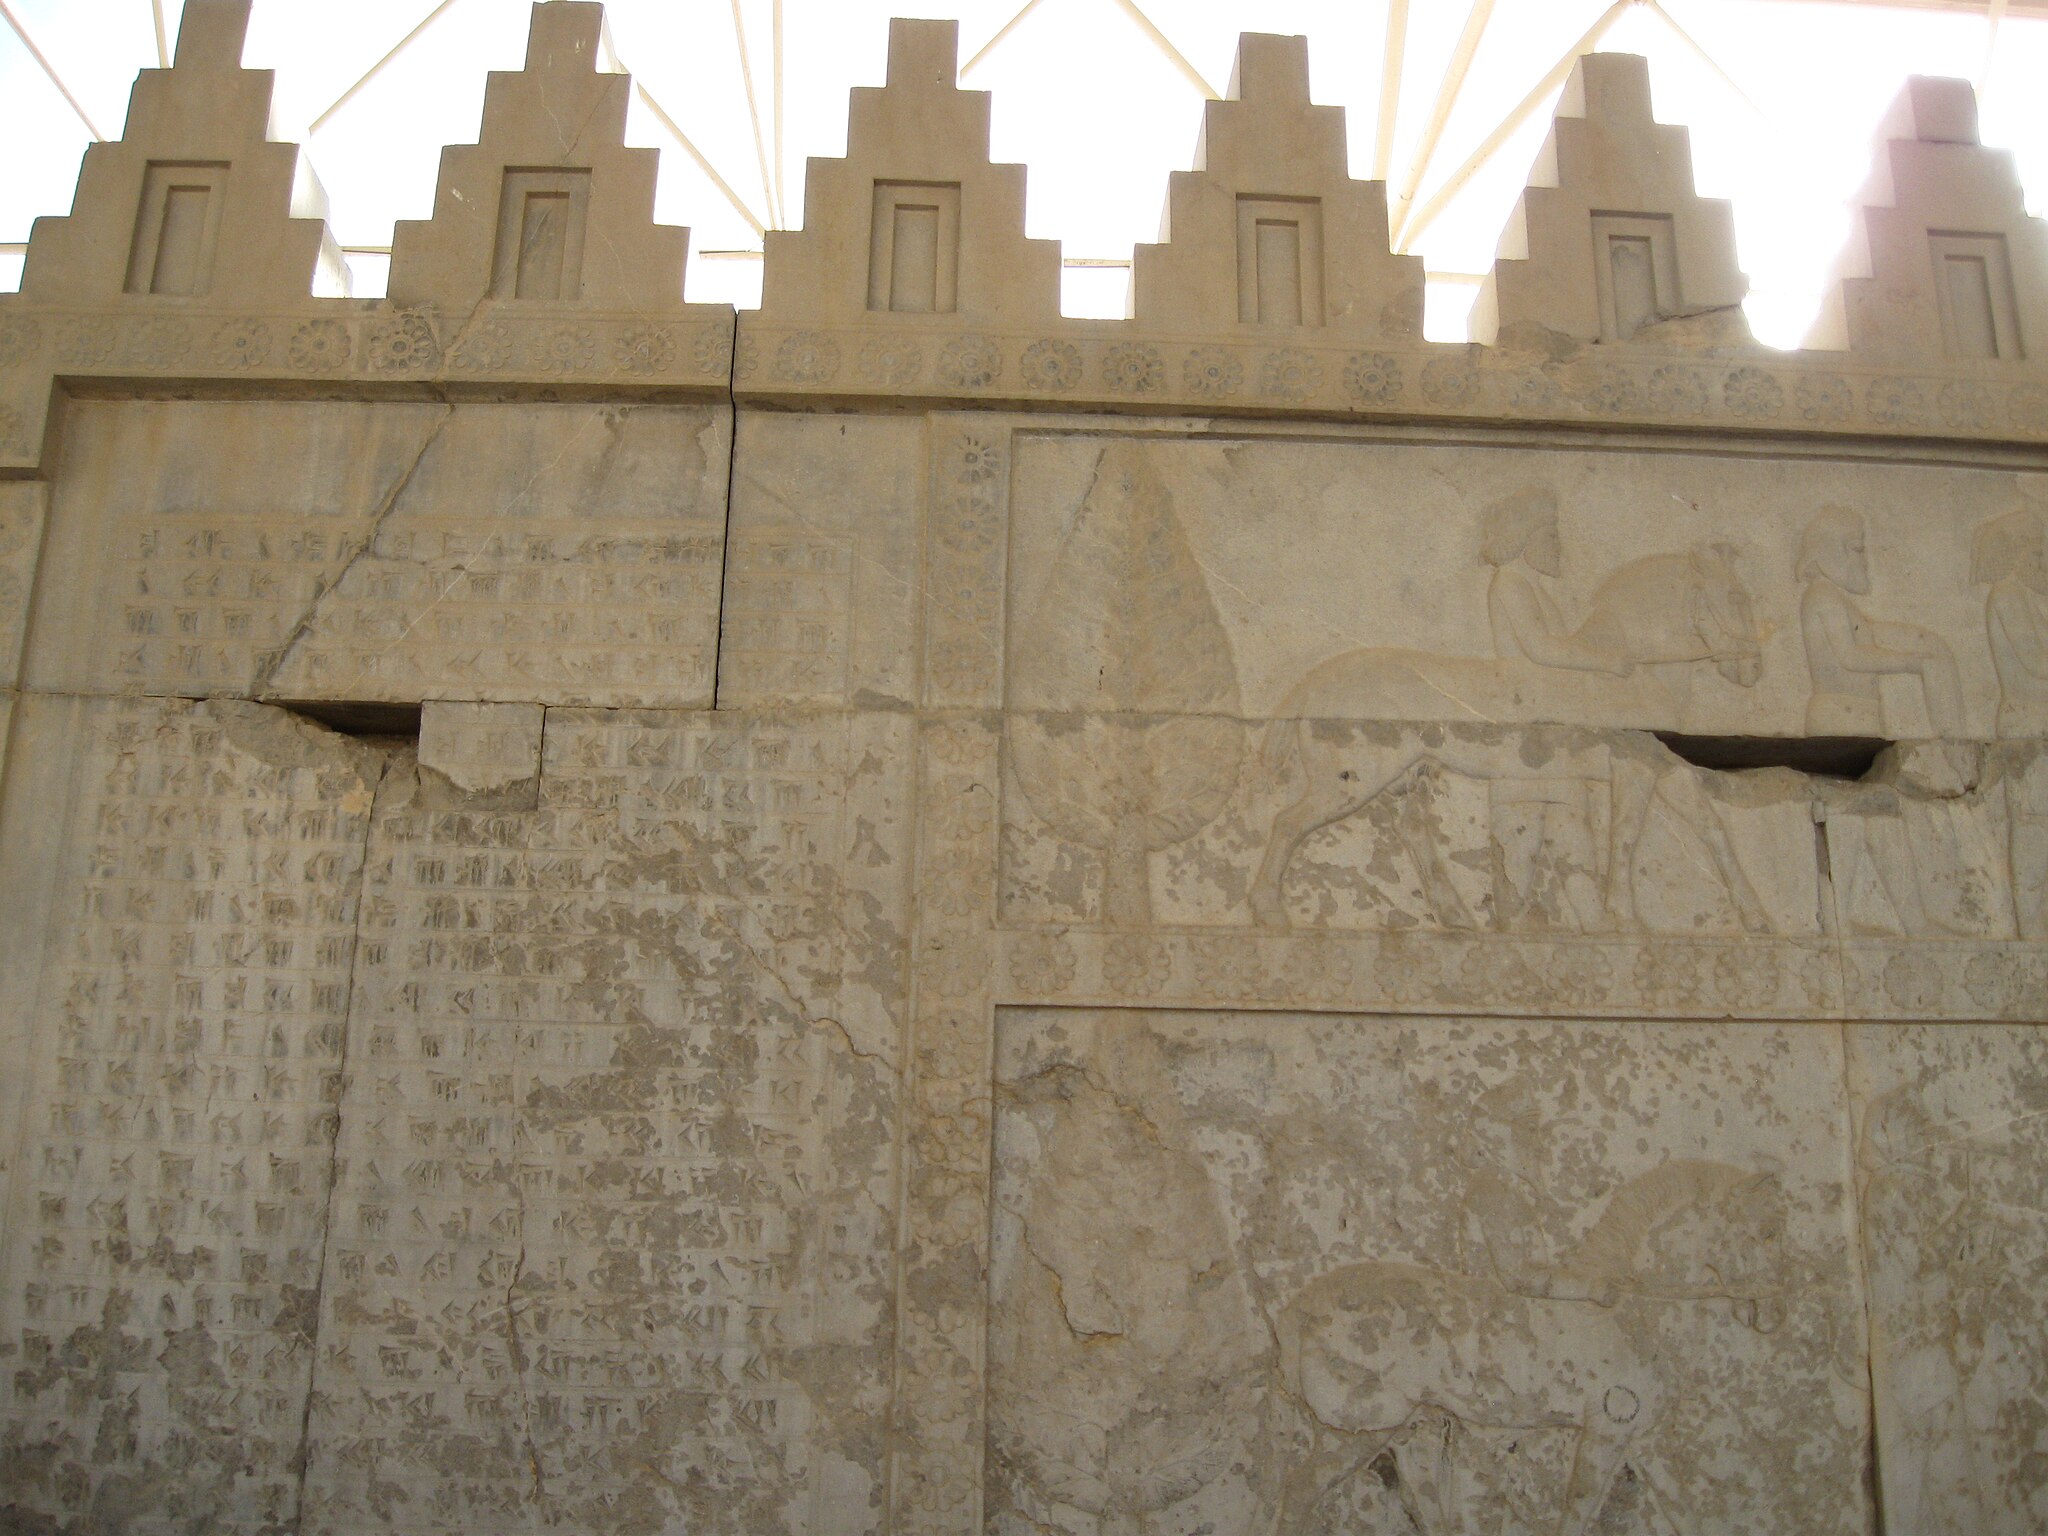
Title: Persepolis 12 - FP
Date: 2010-05-28 16:38:12
Categories: Persepolis, Self-published work, Images from Wiki Loves Monuments 2023 in Iran, Cultural heritage monuments in Iran with known IDs, Images from Wiki Loves Monuments 2023, Uploaded via Campaign:wlm-ir, Images from Wiki Loves Monuments in Marvdasht